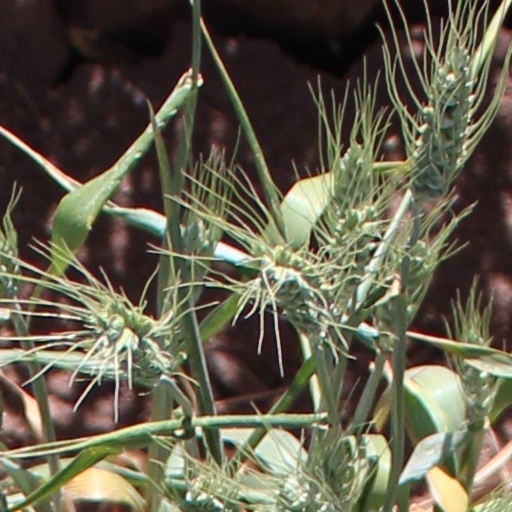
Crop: wheat